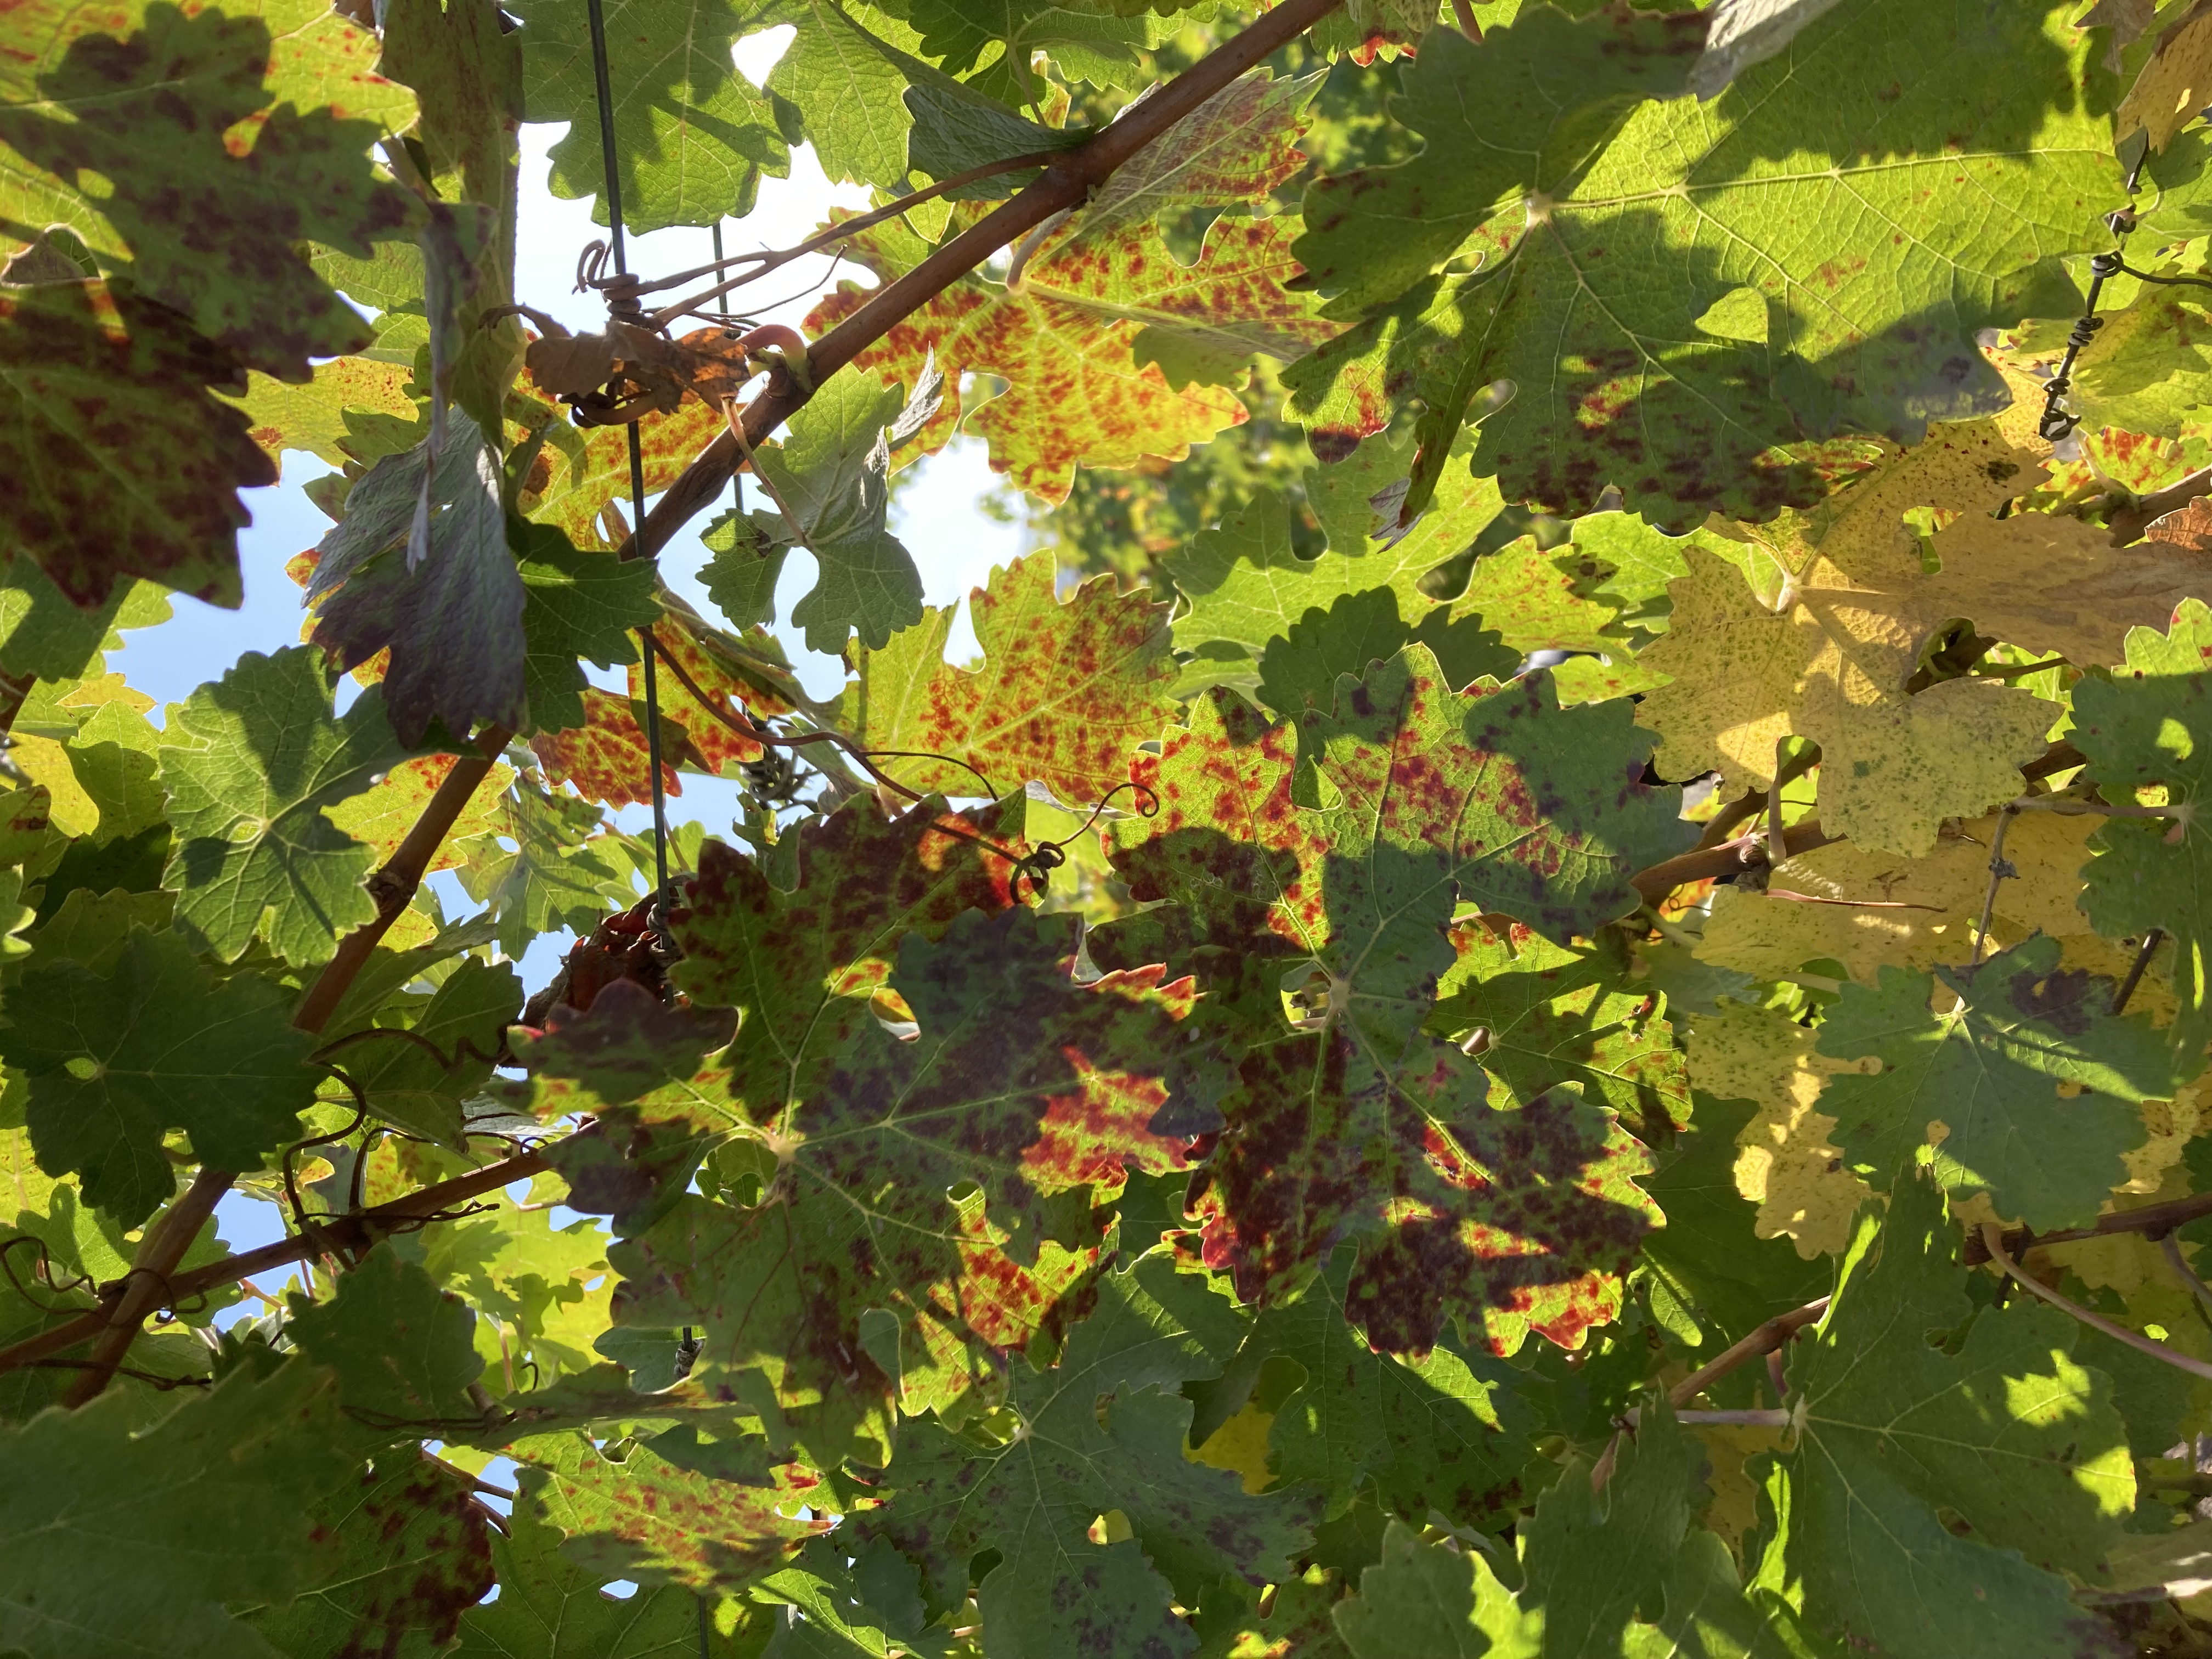
Label: Leafroll 3